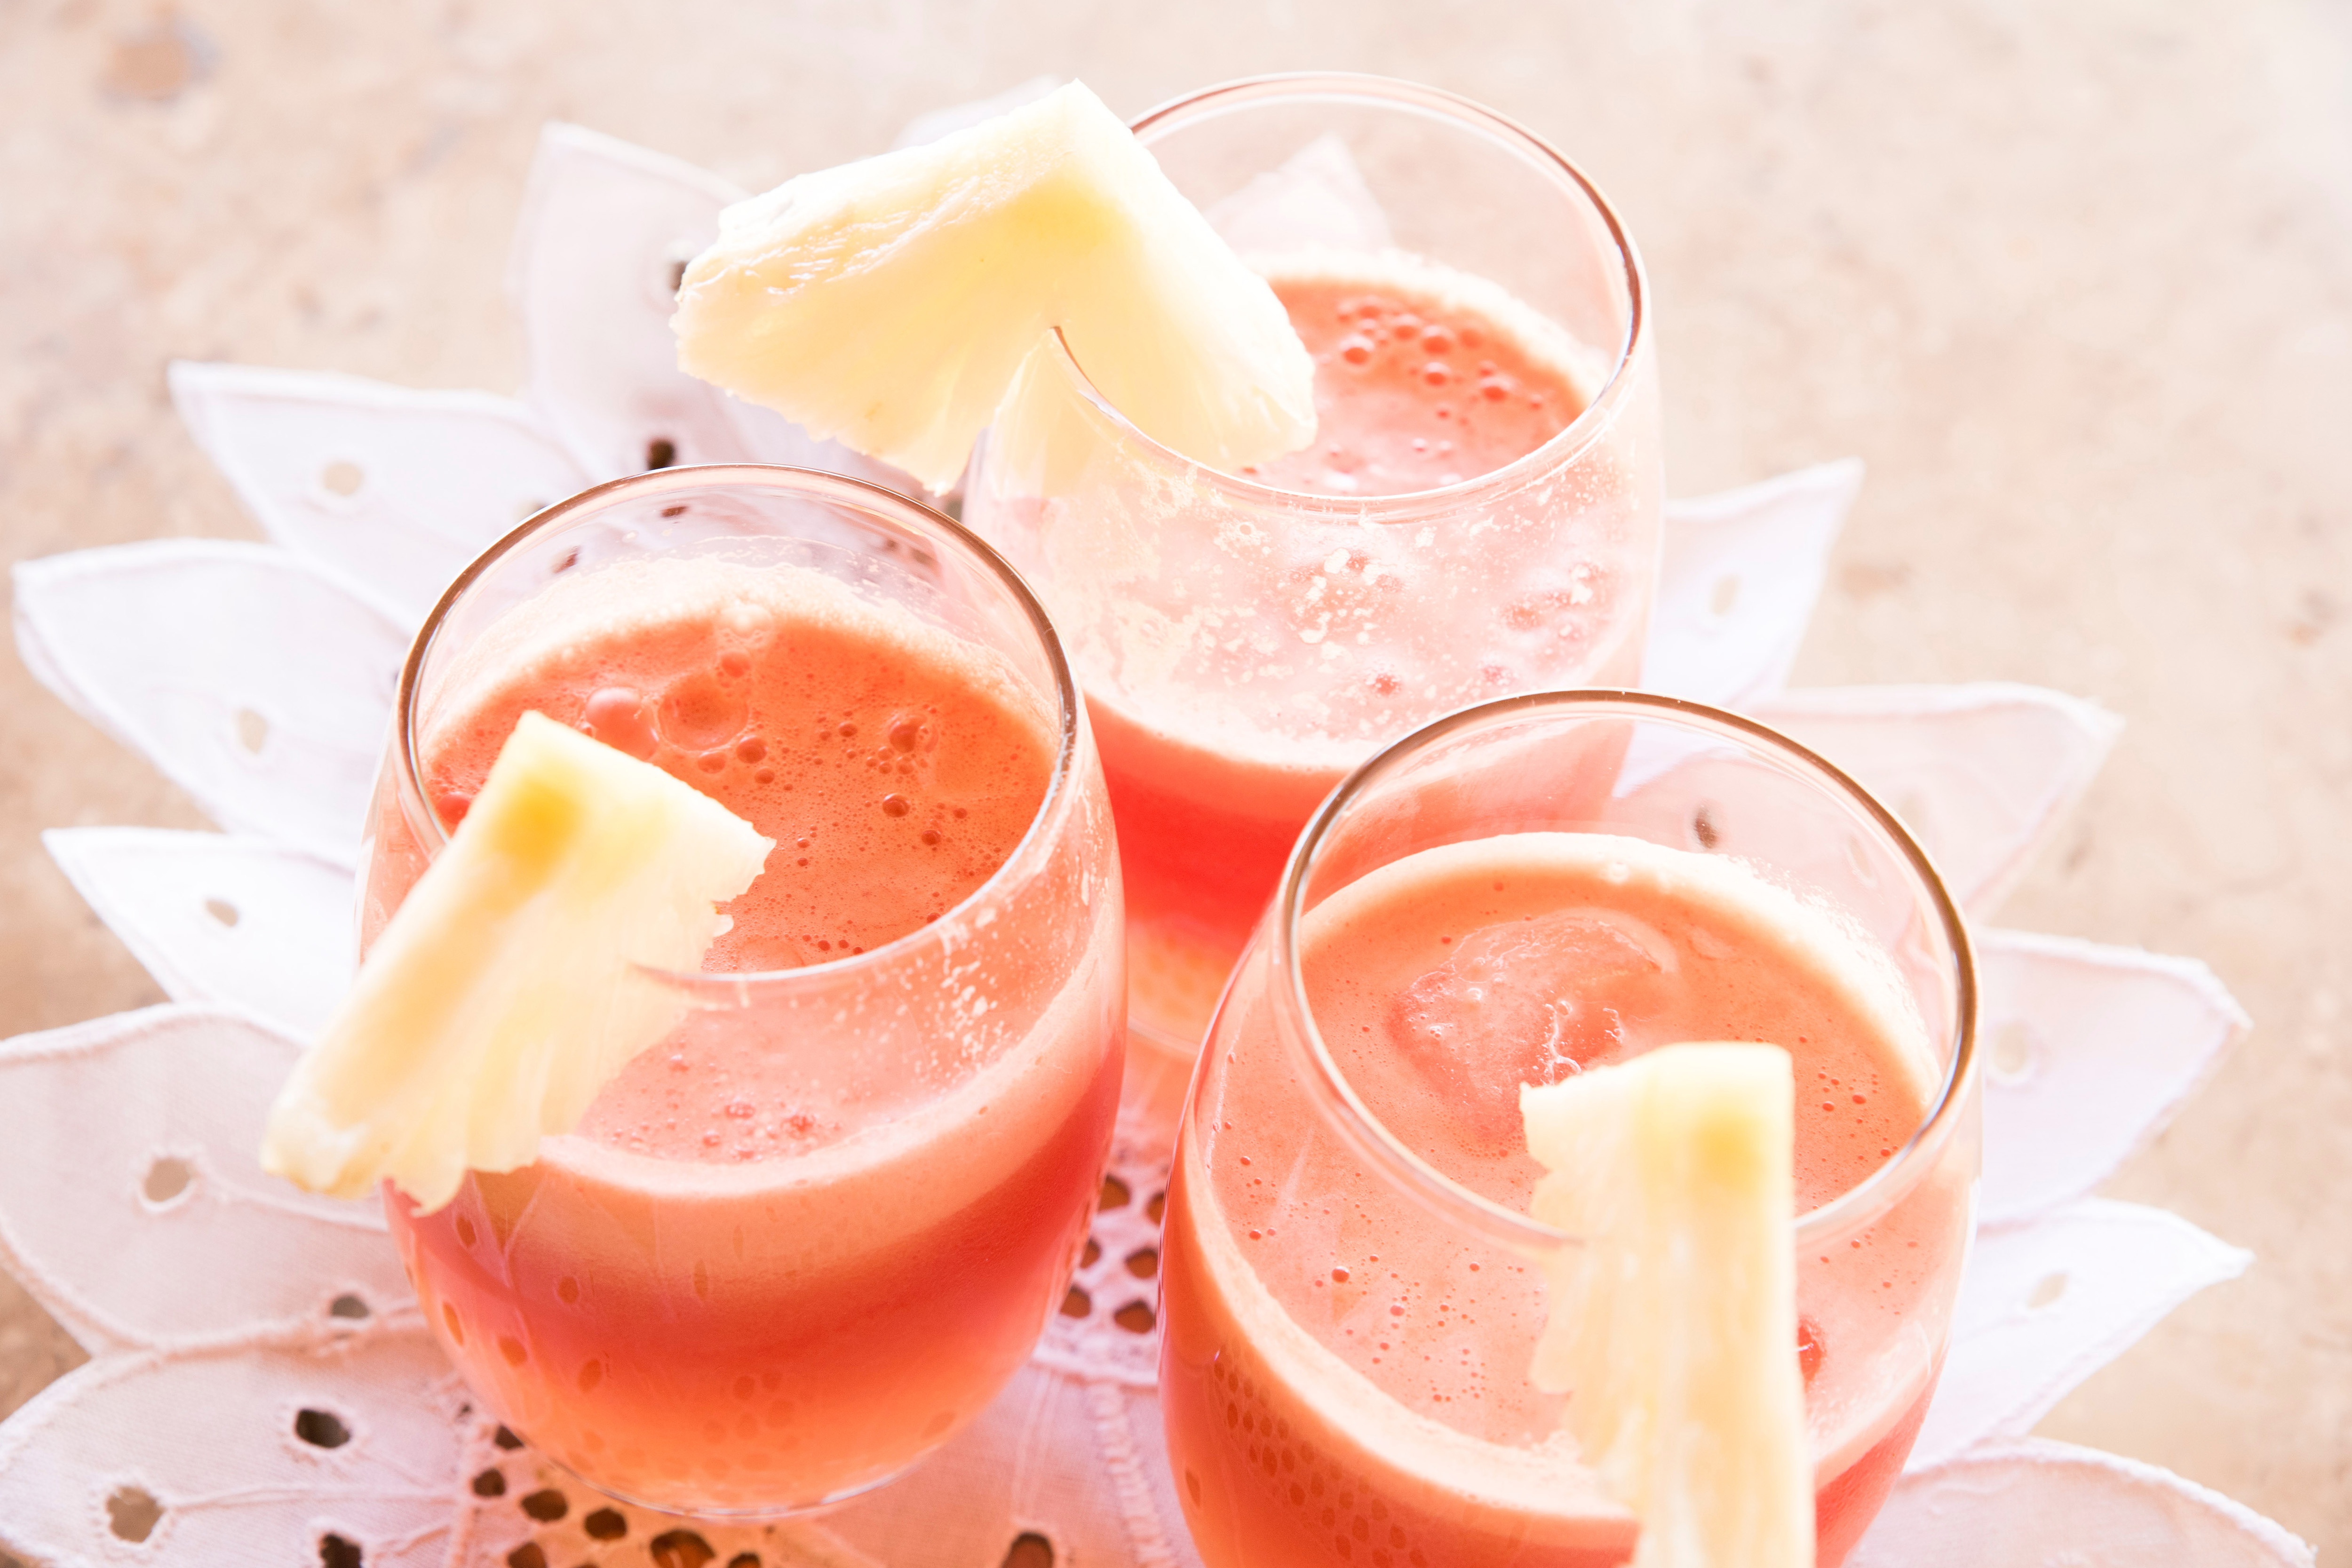
drink, food, juice, non alcoholic beverage, cocktail, paloma, spritzer, batida, alcoholic beverage, smoothie, punch, wine cocktail, fizz, ingredient, strawberry juice, pink lady, rose, peach, grapefruit, italian soda, beer cocktail, grapefruit juice, lemonade, daiquiri, fruit, bellini